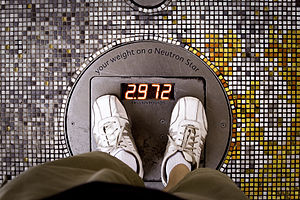
Vægt (fysik)
Vægt er et flertydigt begreb. Her vejes en person på en vægt, der viser vægten på en neutronstjerne.
Vægt er af Generalkonferencen for mål og vægt i 1901 blevet fastsat som betegnelse for kraften på et legeme i et gravitationsfelt. Alligevel er »vægt« et flertydigt begreb.